Sport in the United Arab Emirates

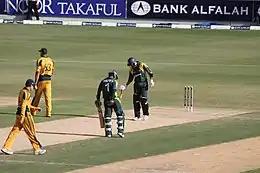
A cricket match between Australia and Pakistan in Dubai Sports City in 2009.

There are sporting events held in United Arab Emirates.